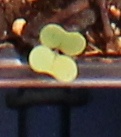
Label: Canola